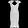
Label: Dress